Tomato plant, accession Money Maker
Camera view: bottom (45 deg); turntable rotation: 330 degrees
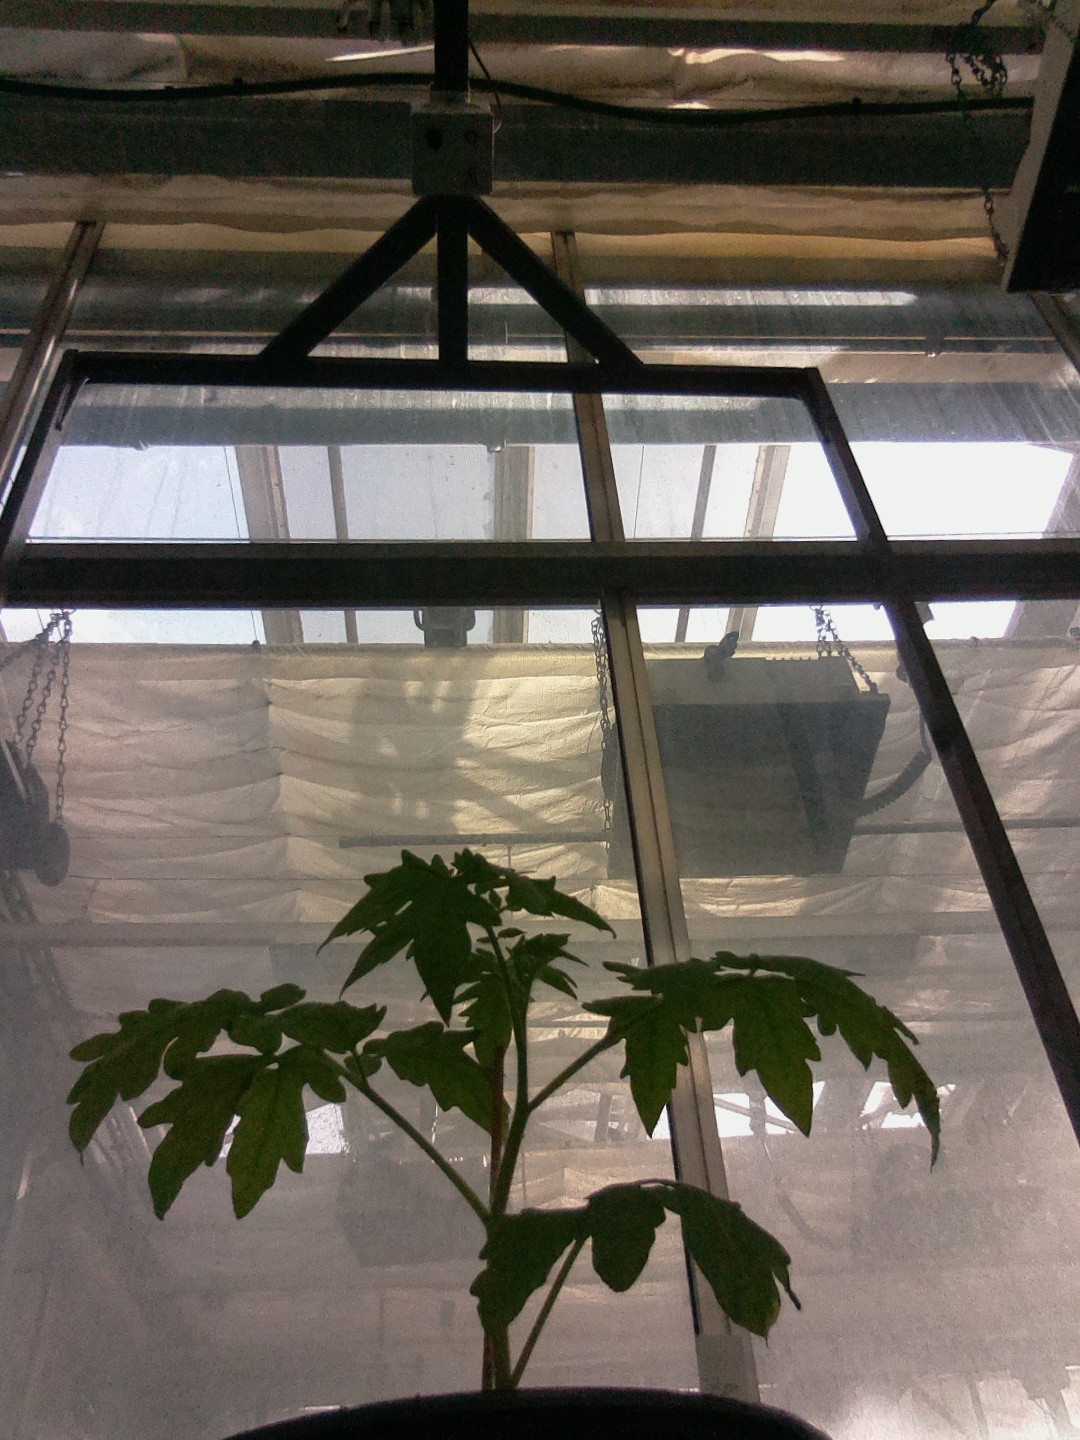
BBCH growth stage 13: 6 of true leaves visible